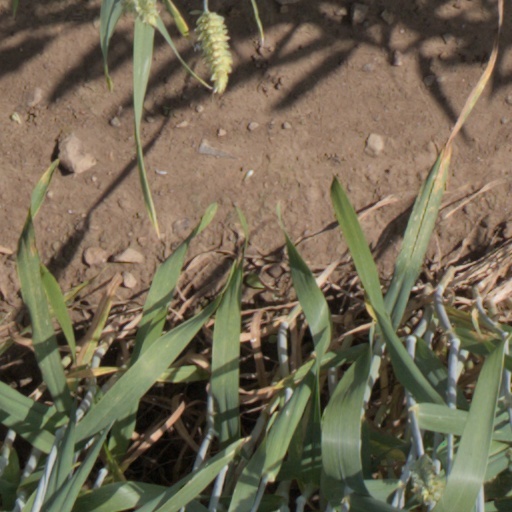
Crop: wheat